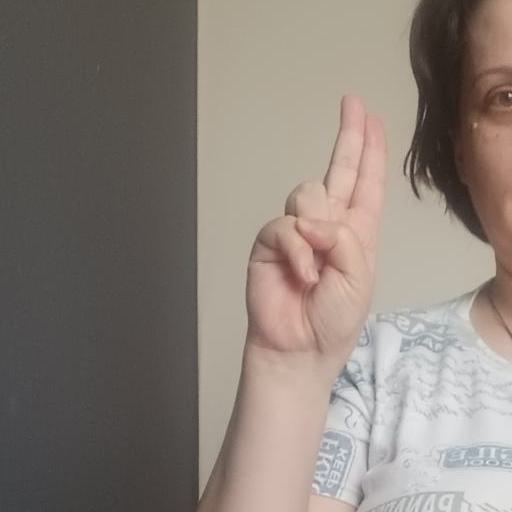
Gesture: two_up